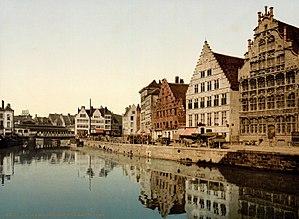
Le Graslei, haut-lieu touristique de la ville de Gand en Belgique, est un alignement de maisons d'époques et de styles divers, dont l’authenticité est variable, sur la rive droite de la Lys. La plus ancienne façade est romane, certaines de ces maisons ont vu leur façade refaite aux XVIIᵉ et XVIIIᵉ siècles, d'autres ont fait l’objet de restaurations parfois hardies effectuées au début du XXᵉ siècle, en vue de l’exposition universelle de 1913.